Jack Russell Memorial Stadium

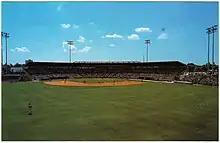
Jack Russell Stadium in early-1970s.

The Florida Winter Instructional Rookie League was a post season minor league in October and November; the Baltimore Orioles' team played their home games at Jack Russell in 1959 and the Kansas City A's played at the ballpark in 1960. The Orioles and Yankees shared the ballpark in 1970 and 1971.